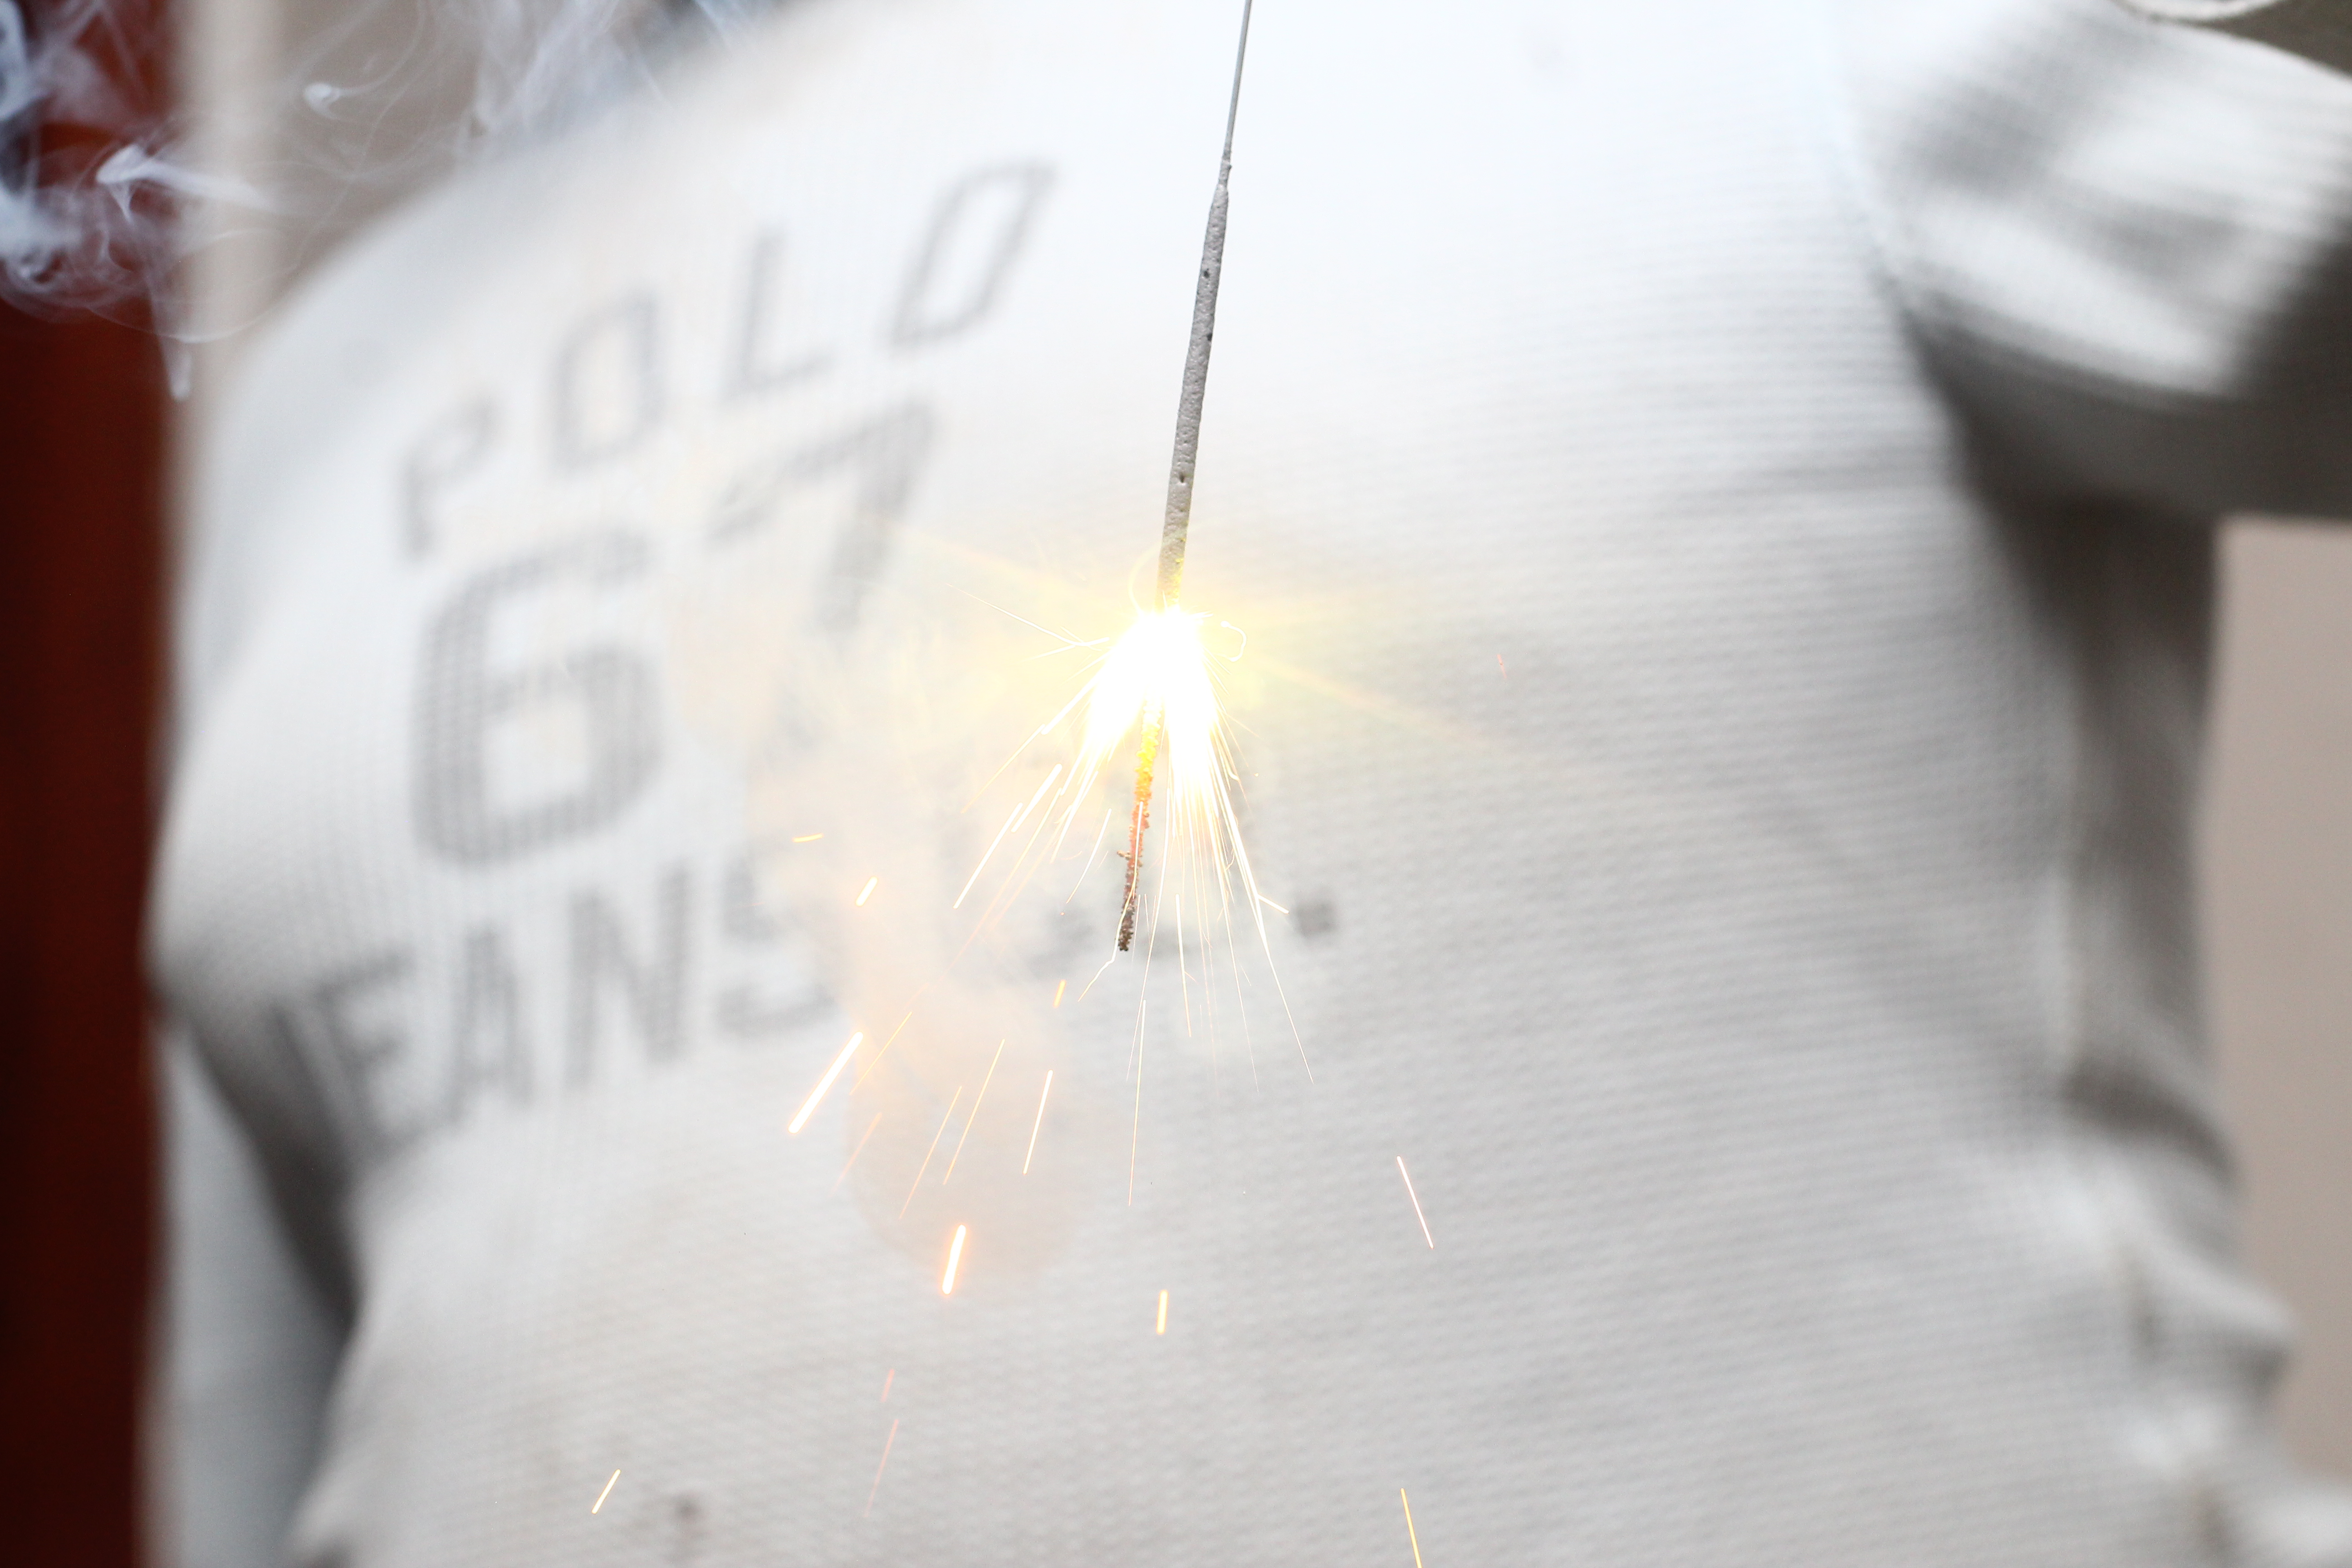
celebrate, t shirt, outerwear, top, sleeve, jacket